Eyes Without a Face (film)

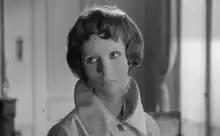
Christiane (Édith Scob) fails to make a phone call to Jacques Vernon. Scob's face is hidden behind a face-like mask for most of the film.

After her father leaves with promises to restore her face, Christiane, wearing a mask to cover her disfigurement, calls her fiancé Jacques Vernon, Dr. Génessier's assistant, but hangs up without saying a word.